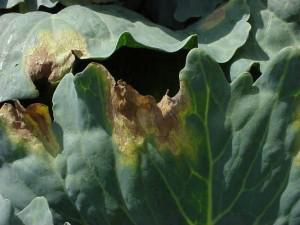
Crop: unknown
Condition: cabbage_cabbage_black_rot